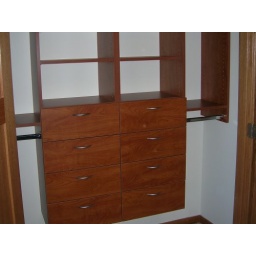
Closets For Life custom designs and builds closets for home or office in Minnesota. 952-484-0416